Kalev Infantry Battalion

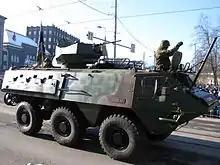
Sisu XA-180 in Estonian service.

On 1 January 2009, Kalev Infantry Battalion was restored again as a part of the 1st Infantry Brigade at Paldiski. The battalion was equipped with Sisu XA-180 armoured personnel carriers and participates in training professional soldiers for international missions and conscripts for mechanized infantry reserve units.